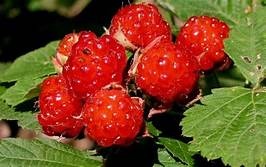
Label: raspberry